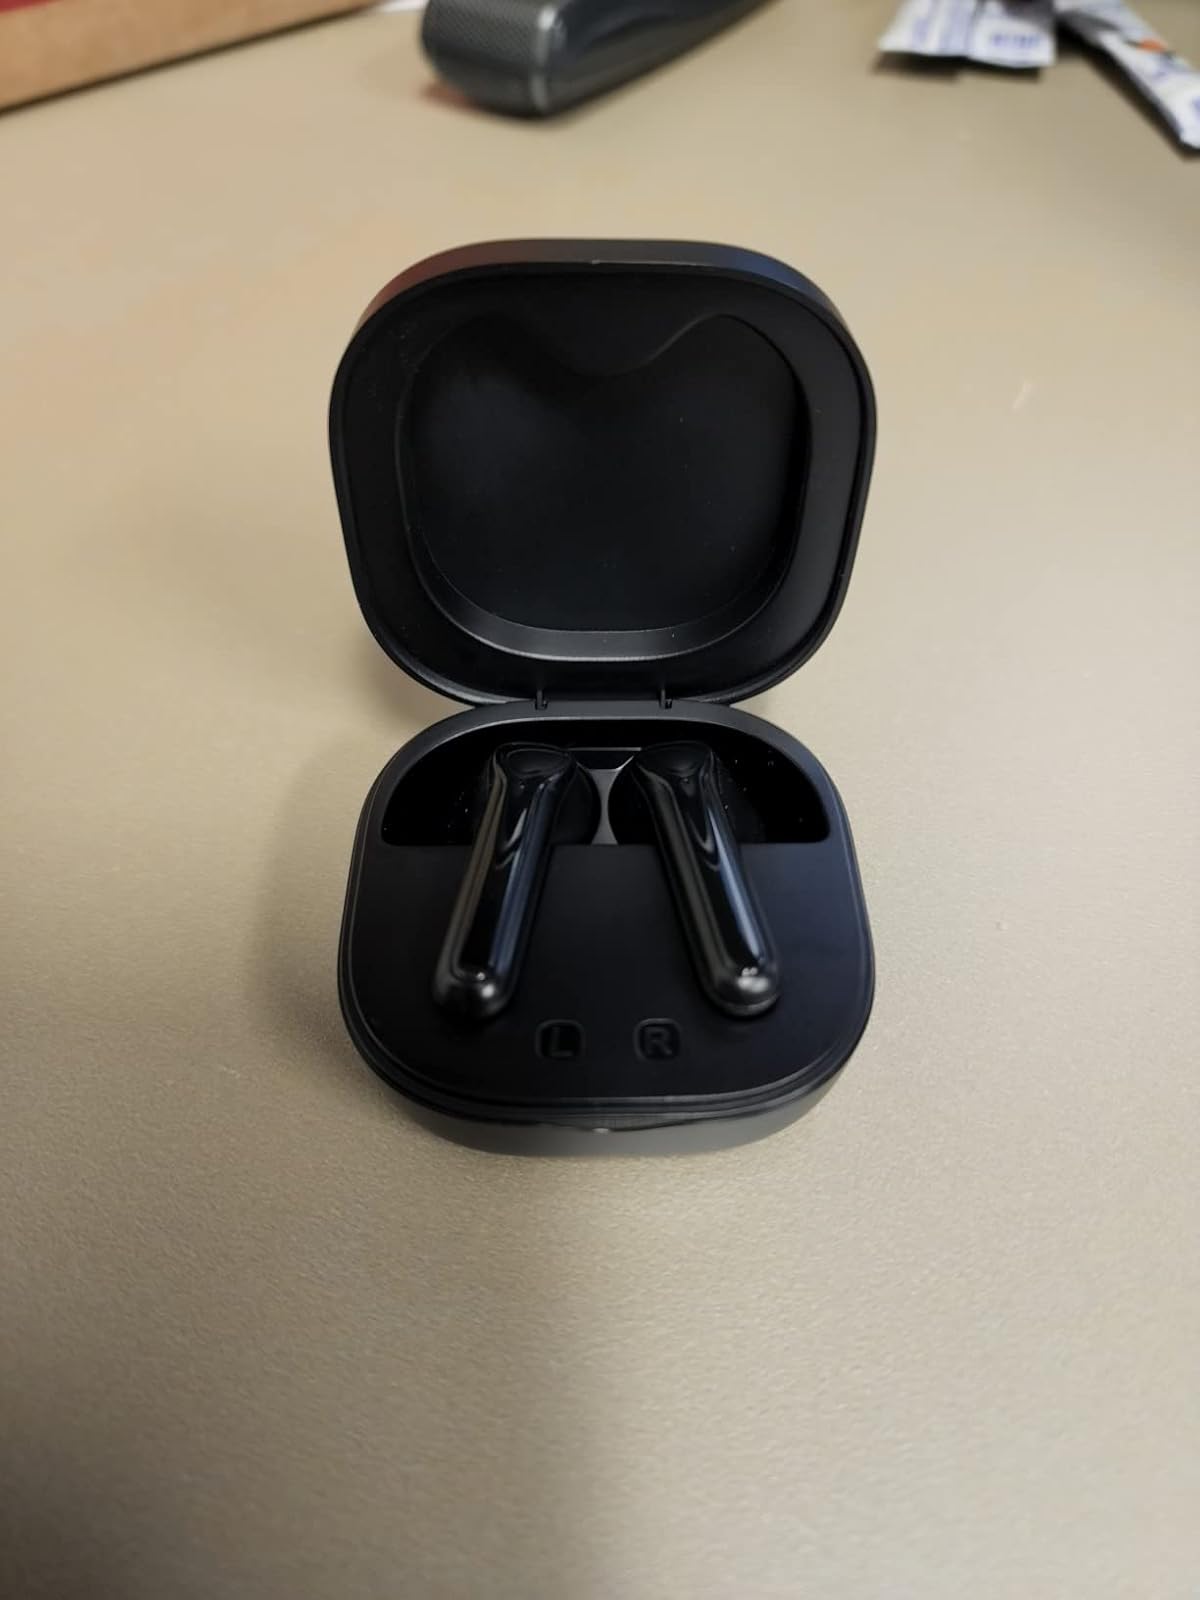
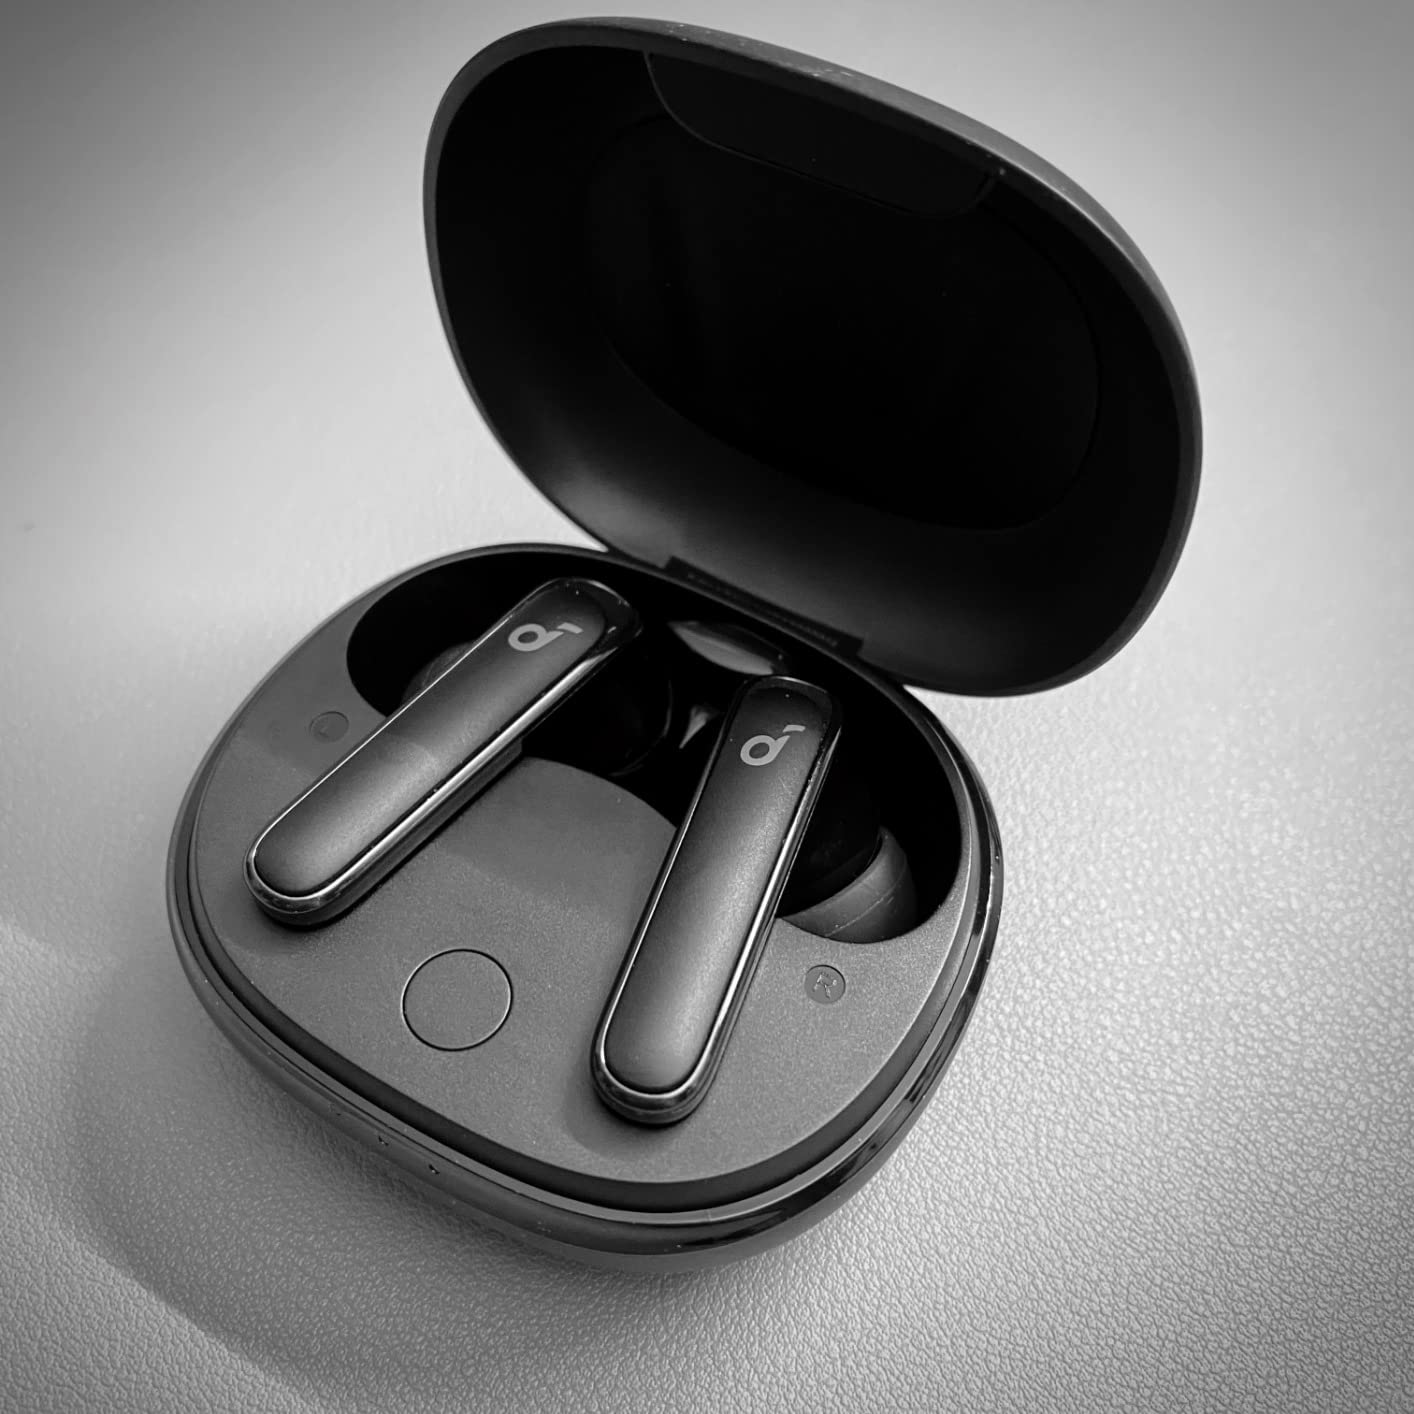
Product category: earbuds
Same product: no